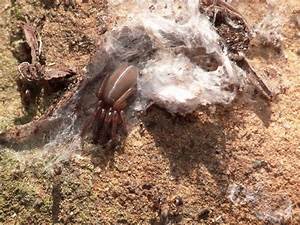
Label: ragno